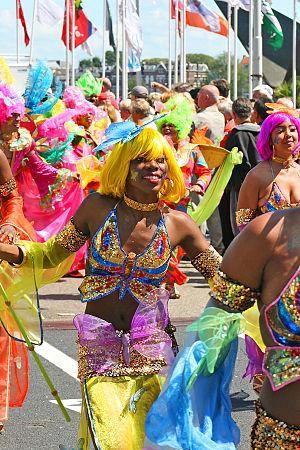
Le carnaval d'été est un événement annuel dans la ville belge de Courtrai et les villes néerlandaises de Rotterdam, Bentelo et Arnhem. La traditionnelle période qui précède le Carême tombe en hiver, saison qui ne se prête pas à la célébration du carnaval pour les pays du nord de l'Europe. Le carnaval d'été offre aux gens l'occasion de fêter l'événement de façon plus festive. Arnhem Rio sur le Rhin a attiré plus de 150 000 visiteurs, tandis que le carnaval de Rotterdam attire près d'un million de visiteurs par an. Ce carnaval est souvent comparé au Karneval der Kulturen de Berlin et au Carnaval de Notting Hill de Londres. En 2001, le carnaval de Rotterdam a été honoré par le prix du Prince Claus, qui récompensait ainsi la promotion de la contribution culturelle des Antillais dans la société néerlandaise.